Académie des Inscriptions et Belles-Lettres

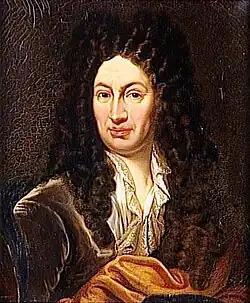
Jean Chapelain, one of the five founding members of the Académie

The is a French learned society devoted to history, founded in February 1663 as one of the five academies of the . The academy's scope is the study of ancient inscriptions (epigraphy) and historical literature (see Belles-lettres).